The Life of Mary Baker G. Eddy and the History of Christian Science

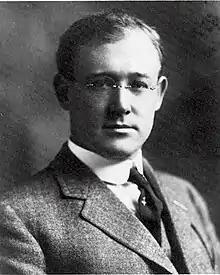
Journalist William Henry Irwin, "McClure's" managing editor at the time

By November 1904, long before the first articles appeared in the press, the Christian Science church was informed by a minister named Rev. Lord that "McClure's" was working on a project on Eddy comparable to Ida Tarbell's take down of Standard Oil, but, as he understood it, that they would be open to hearing from the church and printing their perspective.